Medieval cuisine

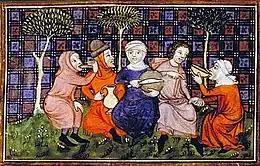
Illustration of five people in a forest eating and drinking

Medieval cuisine includes foods, eating habits, and cooking methods of various European cultures during the Middle Ages, which lasted from the 5th to the 15th century. During this period, diets and cooking changed less than they did in the early modern period that followed, when those changes helped lay the foundations for modern European cuisines.